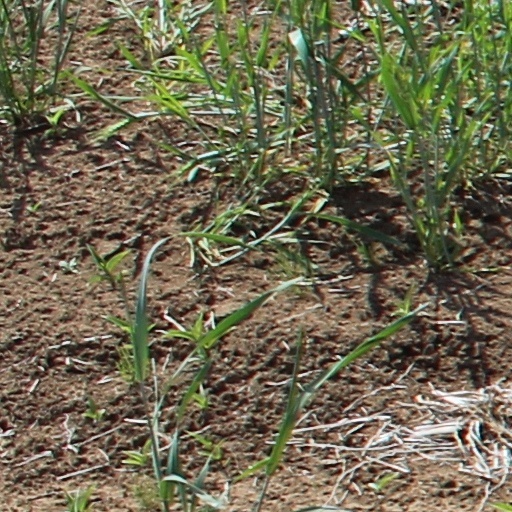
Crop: wheat